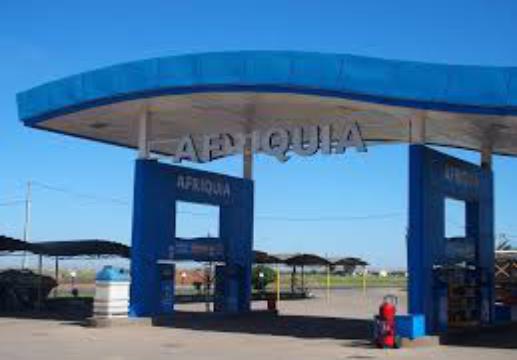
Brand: Afriquia
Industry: Others